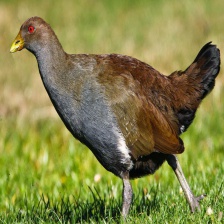
Species: TASMANIAN HEN
Scientific name: TRIBONYX MORTIERII
ImageNet parent category: european_gallinule